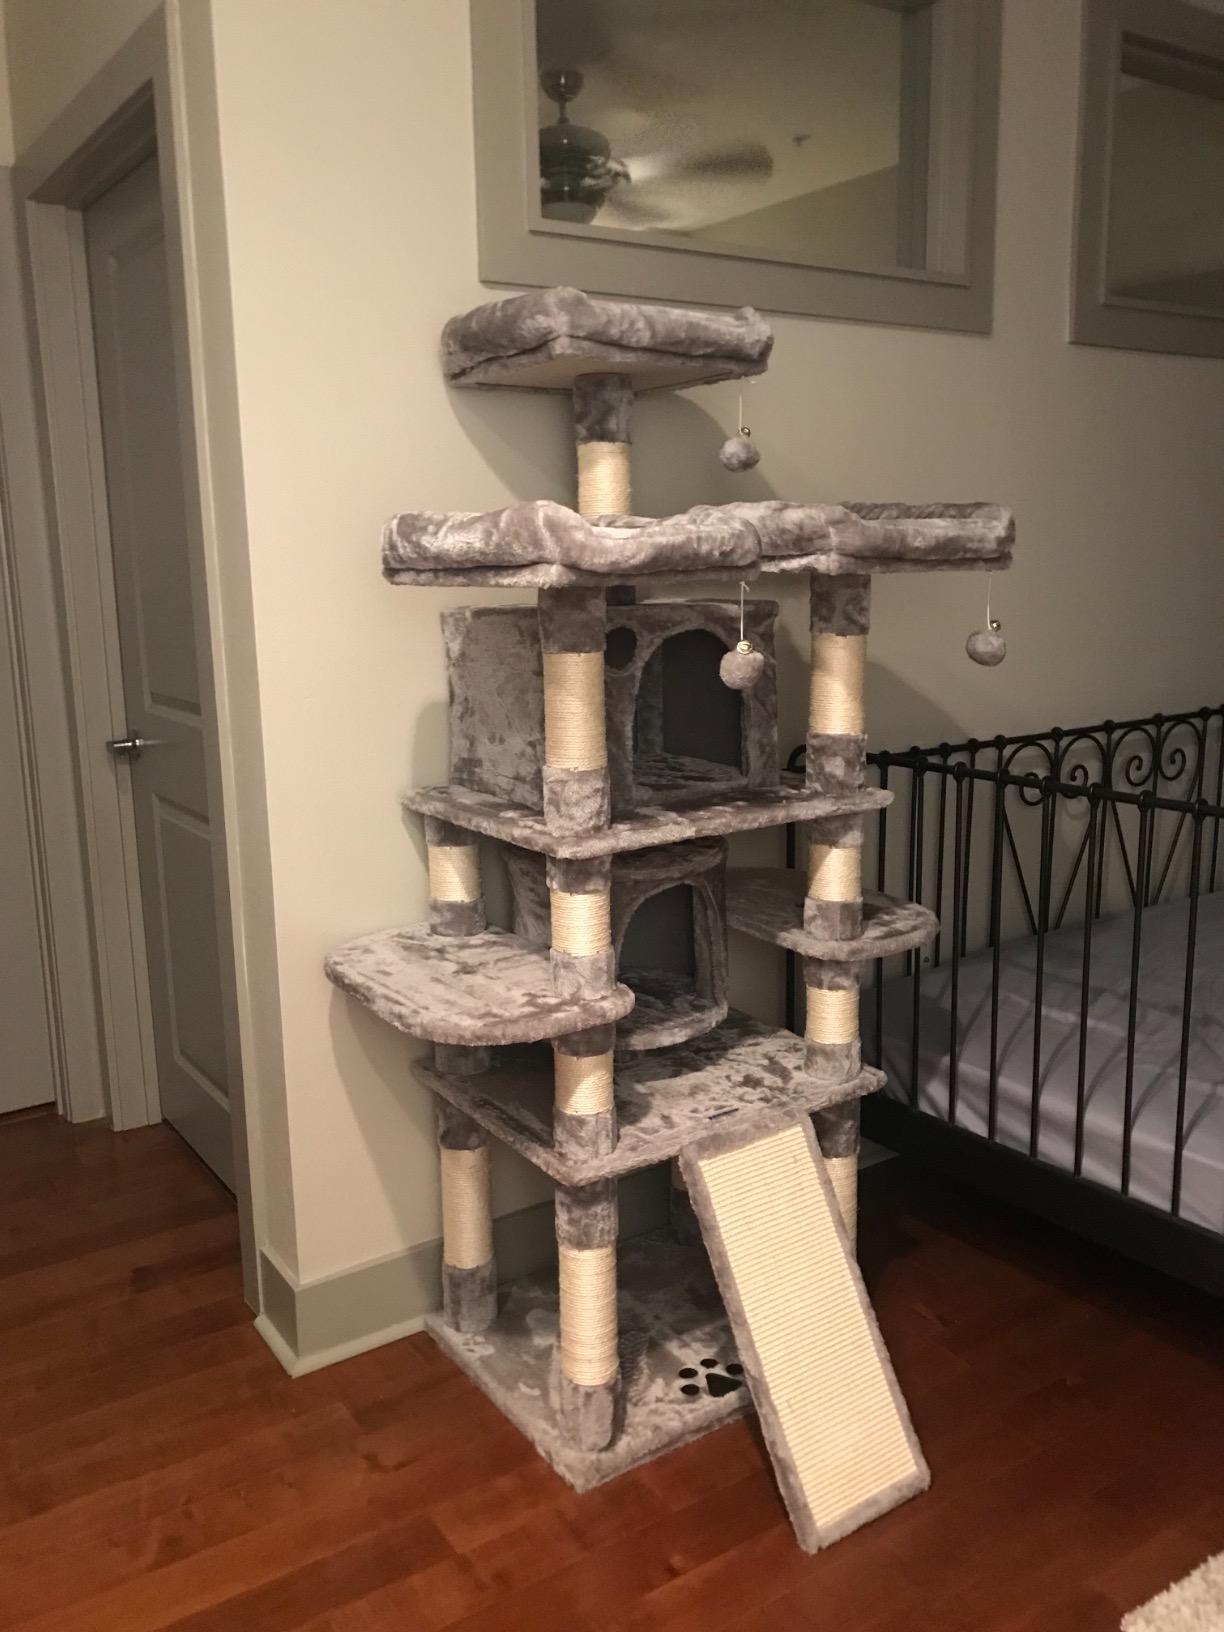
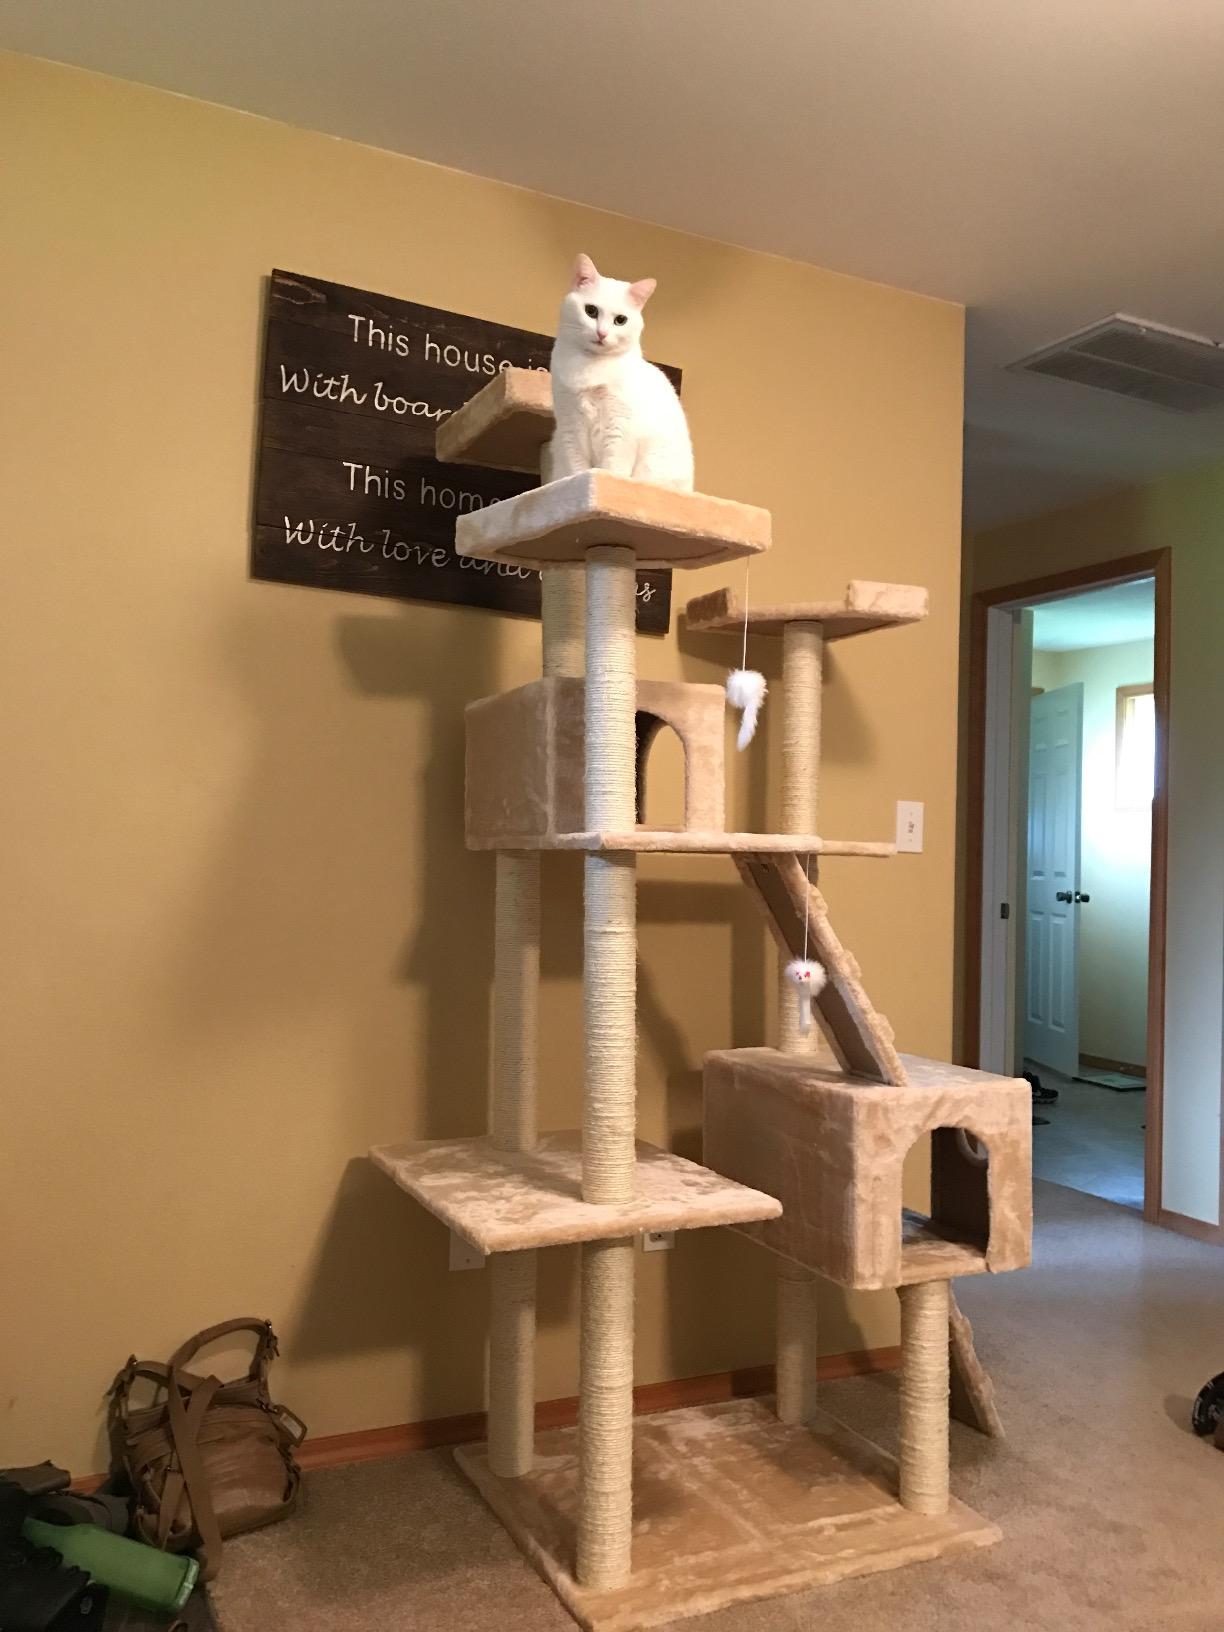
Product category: items_cat tree
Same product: no